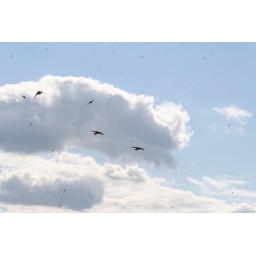
bird village in the sky